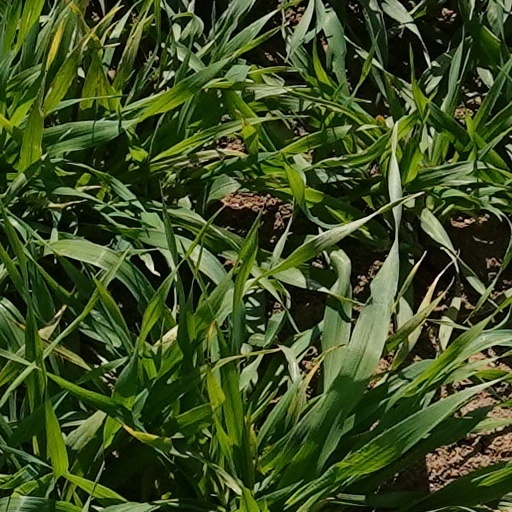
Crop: wheat